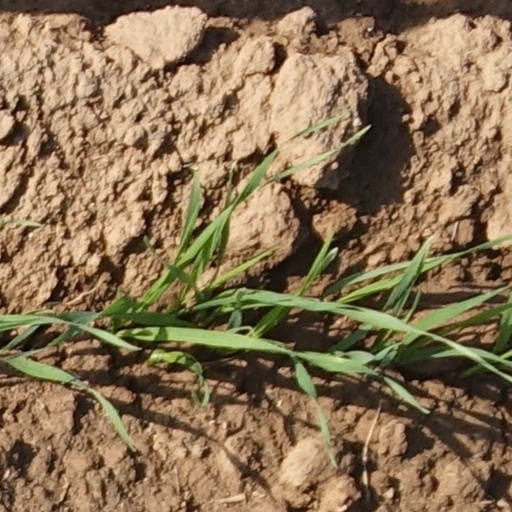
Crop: wheat